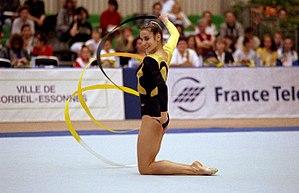
Irina Deleanu est une gymnaste rythmique roumaine, née le 12 novembre 1975 à Bucarest.